Questions of Truth

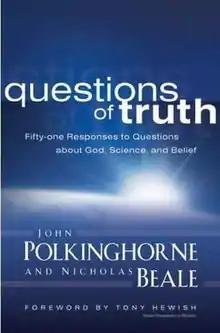

Questions of Truth is a book by John Polkinghorne and Nicholas Beale which offers their responses to 51 questions about science and religion. The foreword is contributed by Antony Hewish.